Grasshopper sparrow

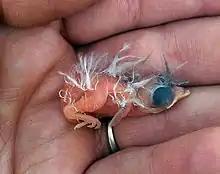
Nestling grasshopper sparrow within an hour or so of hatching (handled as part of permitted research) at the Konza Prairie, Kansas.

Females typically lay between 4–5 eggs per clutch. Grasshopper sparrow eggs are smooth and oval-shaped. They are a cream-white color, with reddish-brown speckling that is concentrated towards the larger end of the egg. Females incubate the eggs from 10 to 12 days, and nestlings fledge after 6–9 days. For the first few days of the nestling period, females primarily feed young, but both parents feed during the latter half of the nestling period. In one study, nonparental helpers were documented attending to broods and feeding young, but this behavior is apparently not ubiquitous. Nestlings are fed an arthropod rich diet, particularly prey ~15–40 mm long, and preferentially select acridid grasshoppers, spiders, and small beetles. Upon leaving the nest, the offspring often remain in the area. Parents provide post-fledging care, but the duration and level of care is unknown.